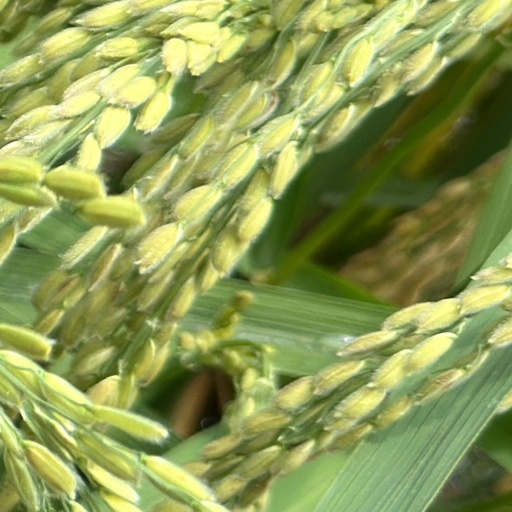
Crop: rice